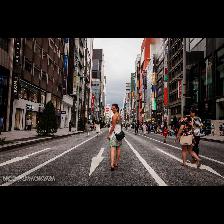
Label: Human